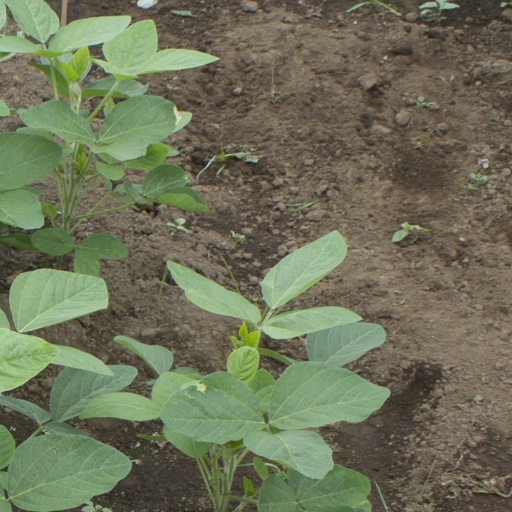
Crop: soybean